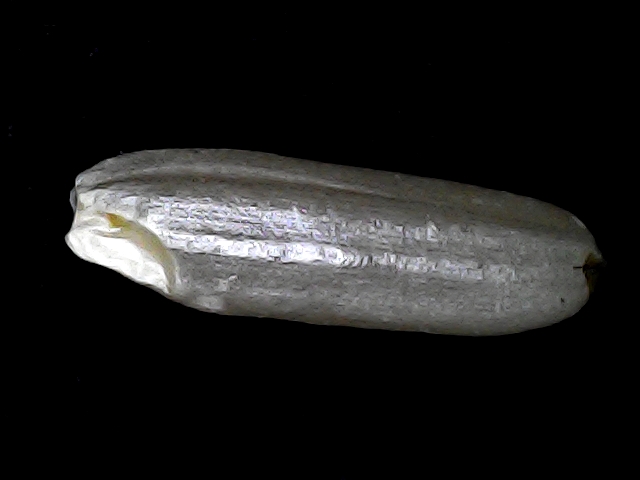
Rice variety: BD85